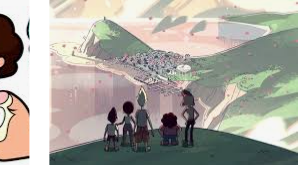
Portrait style: Cartoon Portrait